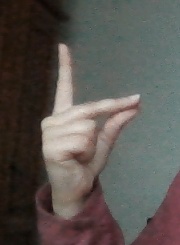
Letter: ta